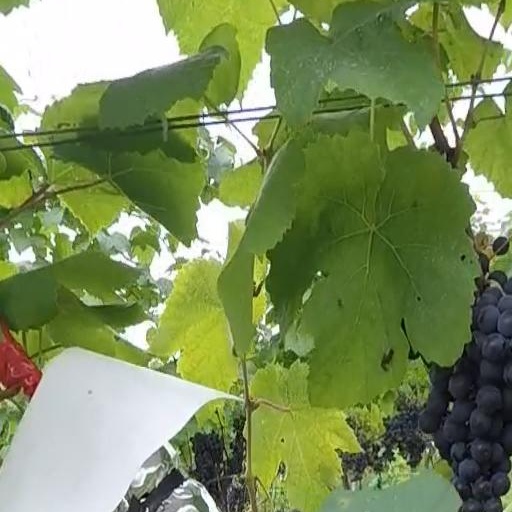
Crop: grape